John Burley

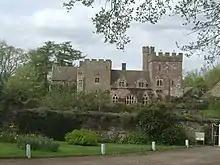
Broncroft Castle today.

John Burley (died c. 1416) was an English lawyer, soldier, and a knight of the shire (MP) for Shropshire six times from 1399. He was a justice of the peace for Shropshire and sheriff of the county from 10 December 1408 – 4 November 1409. A key member of the Arundel affinity, he helped muster forces to combat the Glyndŵr Rising and died a short time after accompanying Thomas Fitzalan, 12th Earl of Arundel on Henry V's first expedition to France.